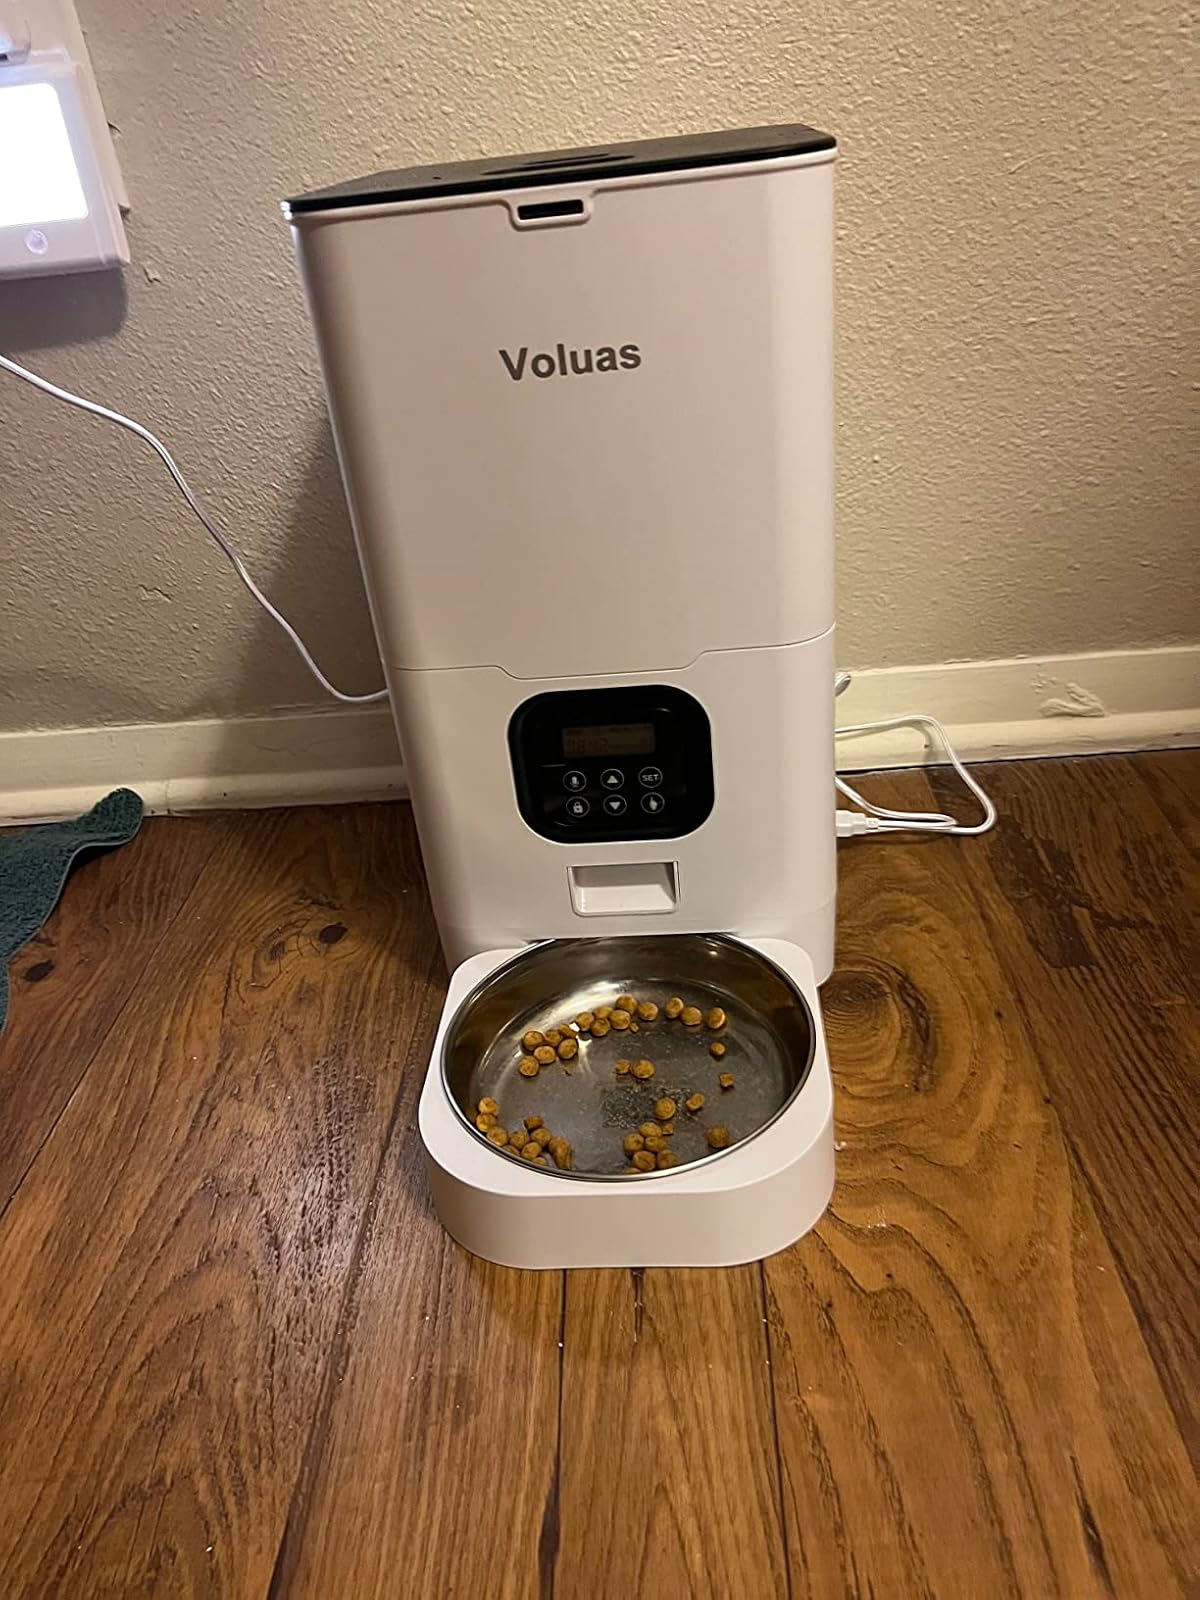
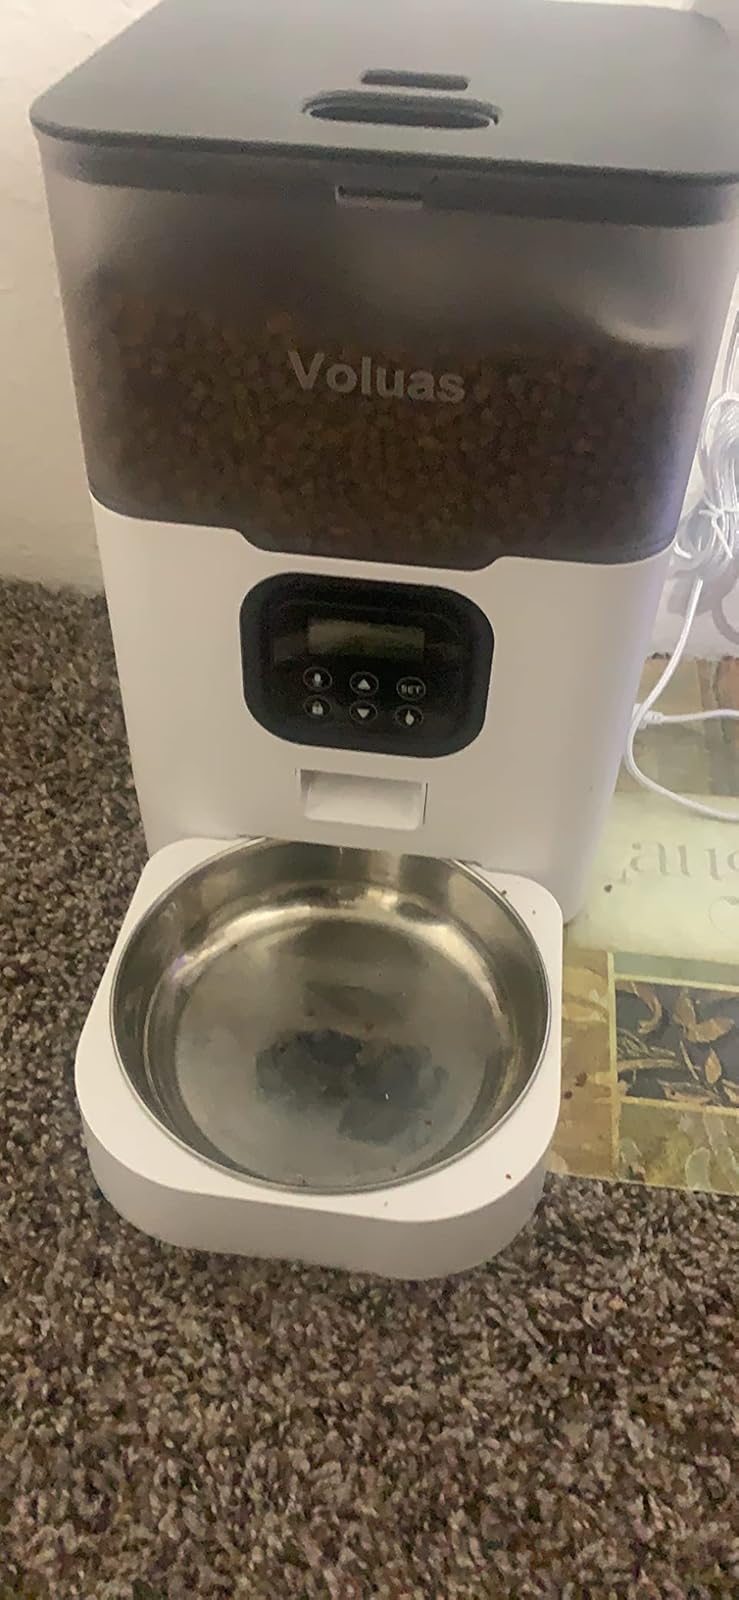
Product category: items_feeder
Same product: no